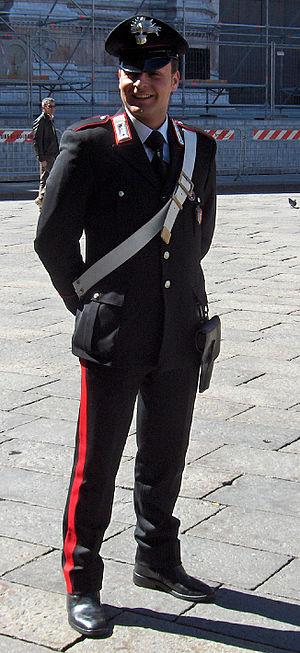
L’Arme des Carabiniers est une force militaire chargée de missions de police et de maintien de l'ordre. Elle constitue une armée depuis 2000, équivalente à l'armée de terre, à la marine ou à l'armée de l'air dans l'armée italienne.